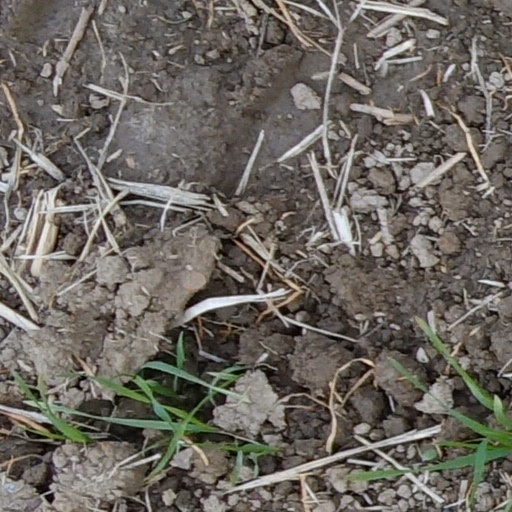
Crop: wheat